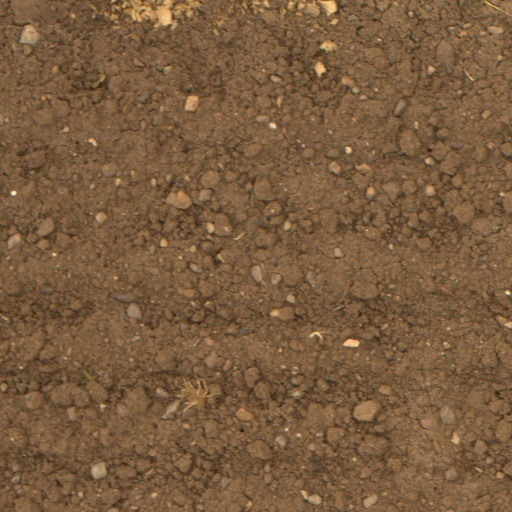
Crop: wheat